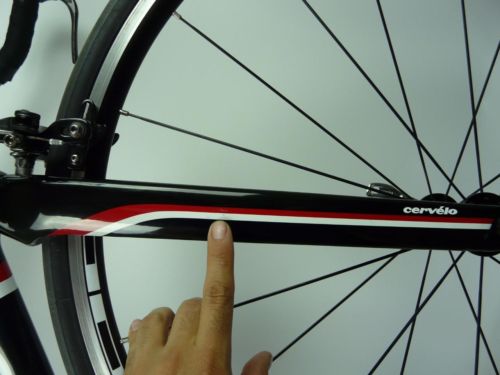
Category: bicycle